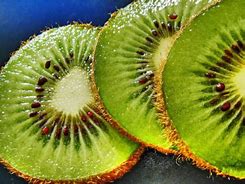
Label: Kiwi